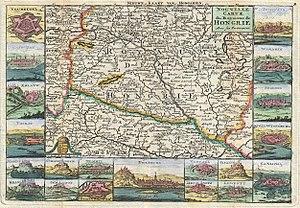
L'Histoire de la Hongrie remonte au haut Moyen Âge, lorsque la plaine de Pannonie est colonisée par les Magyars, un peuple nomade venu du centre-nord de la Russie actuelle. En 895 est fondée une principauté, puis en 1000 le royaume de Hongrie qui existe jusqu'en 1946 à l'exception d'un court intermède républicain entre 1918 et 1919. Au sortir de la Seconde Guerre mondiale, la République est de nouveau proclamée. Elle devient une République populaire après la prise du pouvoir par les communistes. En 1956, le régime est fortement ébranlé par l'insurrection de Budapest, mais se maintient grâce à l'aide des Soviétiques. En 1989, au moment de la chute des régimes communistes en Europe, la Hongrie met fin au régime de parti unique et adopte la démocratie.